Leeuwarden

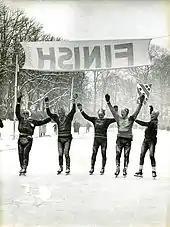
Finish of the in 1956

There are over 800 Rijksmonuments (national heritage sites) in the municipality of Leeuwarden. The Oldehove, a leaning unfinished church tower, is a symbol of the city. Other well-known buildings in the city centre include the "Kanselarij" (former chancellery), the Stadhouderlijk Hof (former residence of the stadtholders of Friesland), the city hall (1715), the "Waag" (old weigh house), the Saint Boniface church (an important part of the neogothic movement) and the "Centraal Apotheek", a pharmacy in the Art Nouveau style. The "Blokhuispoort" is a former prison that has been transformed into a public library, hostel and restaurant.